Sargon II

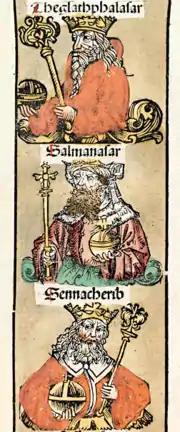

In the years following the campaign against Urartu, Sargon worked to retain the loyalty of his northern vassals and to curb the influence of Elam; though Elam itself did not pose a threat towards Assyria, it would not be possible to reconquer Babylonia without first breaking Marduk-apla-iddina's alliance with the Elamites. In 713, Sargon campaigned in the Zagros Mountains again, defeating a revolt in the land of Karalla, meeting with Ullusunu of Mannaea and receiving some tribute. In the same year, Sargon sent his "turtanu" (commander-in-chief) to help Talta of Ellipi, an Assyrian vassal west of the Zagros Mountains. Sargon probably considered it important to keep good relations with Ellipi since it was a key buffer state between Assyria and Elam. Talta was threatened by a revolt, but after Assyrian intervention he retained his throne.